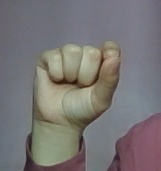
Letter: fa